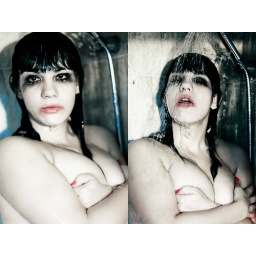
pink nails and lips in a blue mood